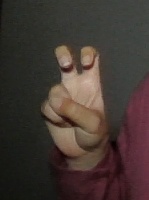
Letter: toot